Homeric scholarship

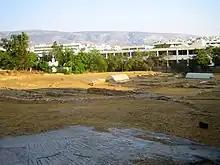
Site of the Lyceum in Athens.

According to Monro, based on Ludwich, Plato is the most prolific quoter of Homer, with 209 lines. Next most is Aristotle, with 93 lines. Of the 209, only two differ from the Vulgate, in "Iliad" Book IV, which Ludwich termed "Kontaminiert", “corrupted.” Several were marked as spurious (Ludwich's "aufser") by the Alexandrians. There was only one instance of four lines not in the Vulgate (Ludwich's "Zusatzversen"), From "Iliad" IV. Monro asserts “... whatever interpolated texts of Homer were then current, the copy from which Plato quoted was not one of them.” Aristotle's quotations do not have the same purity, which is surprising. For about 20 years they were at the same school, the Platonic Academy.